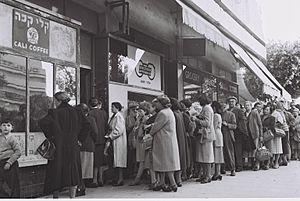
La cuisine israélienne comprend les plats originaires d'Israël, ainsi que les plats apportés par les Juifs de la diaspora. Déjà avant l'établissement de l'État d'Israël, et particulièrement depuis la fin des années 1970, une cuisine fusion israélienne s'est développée.